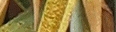
Label: Wheat___Brown_Rust